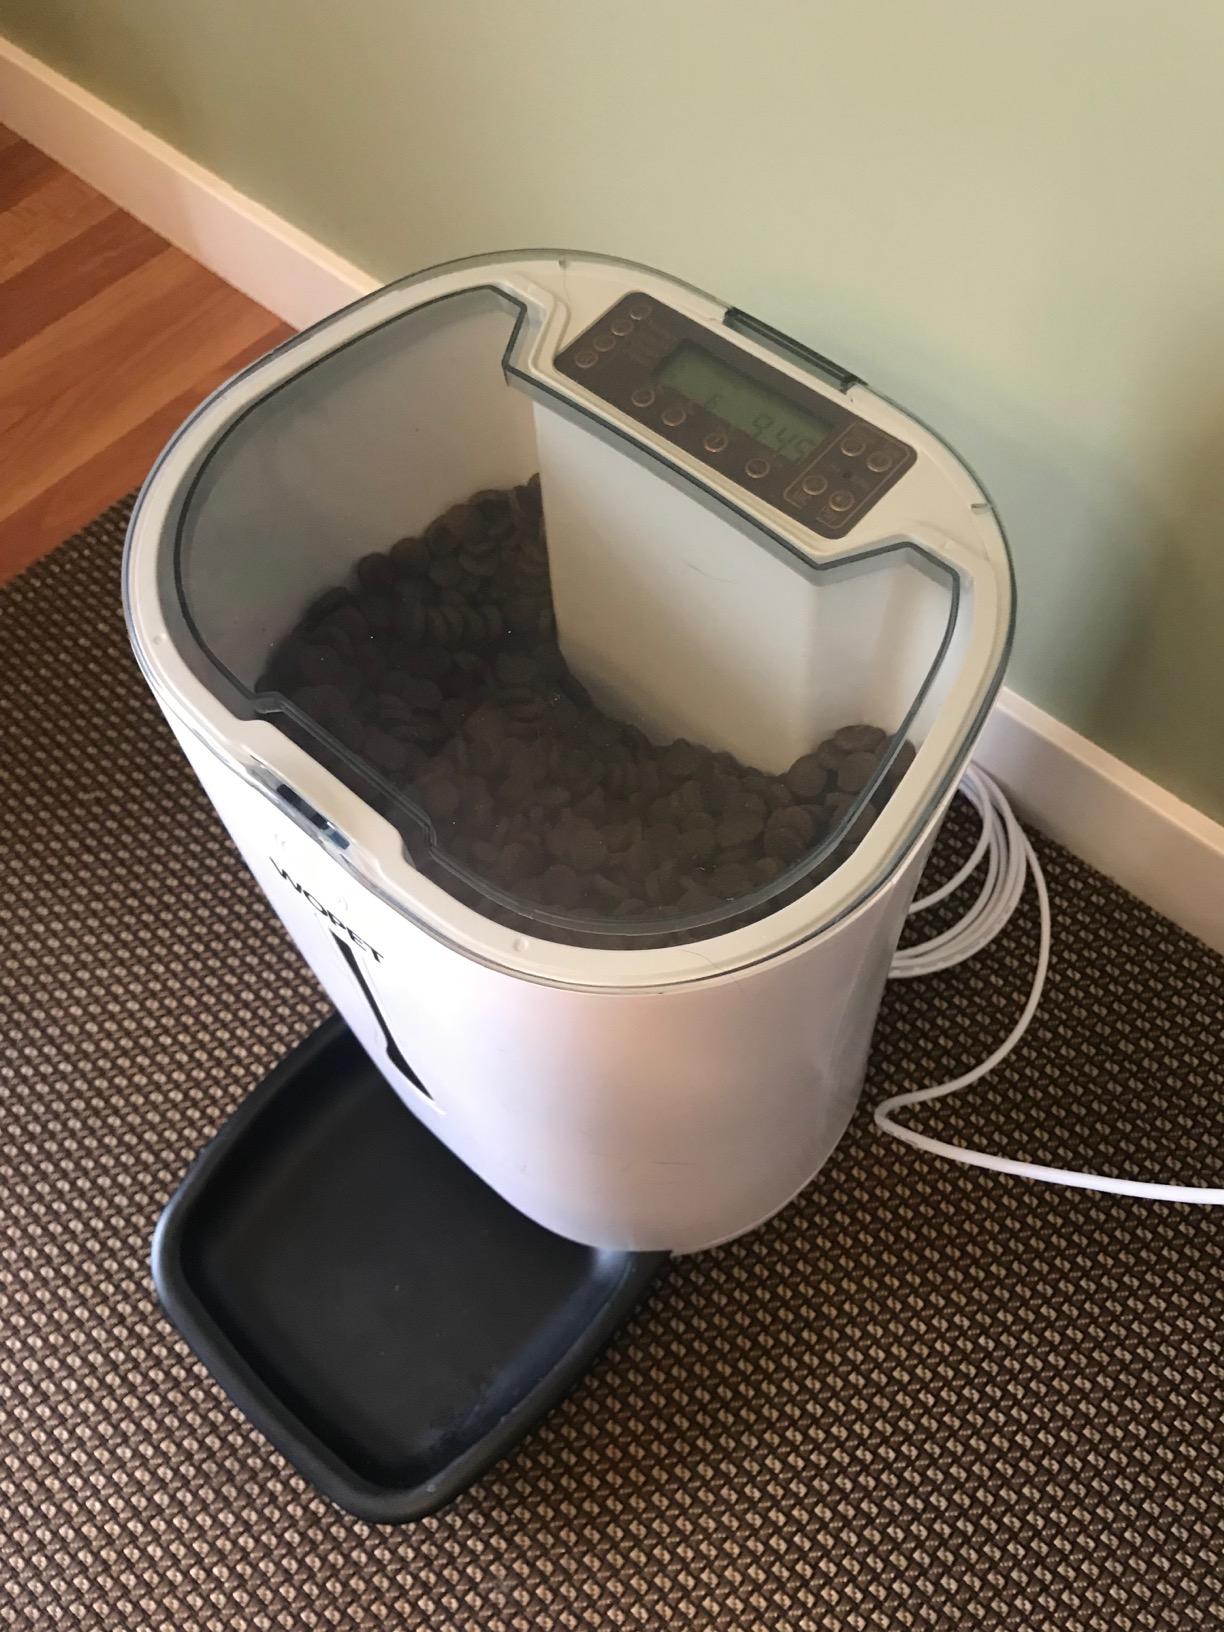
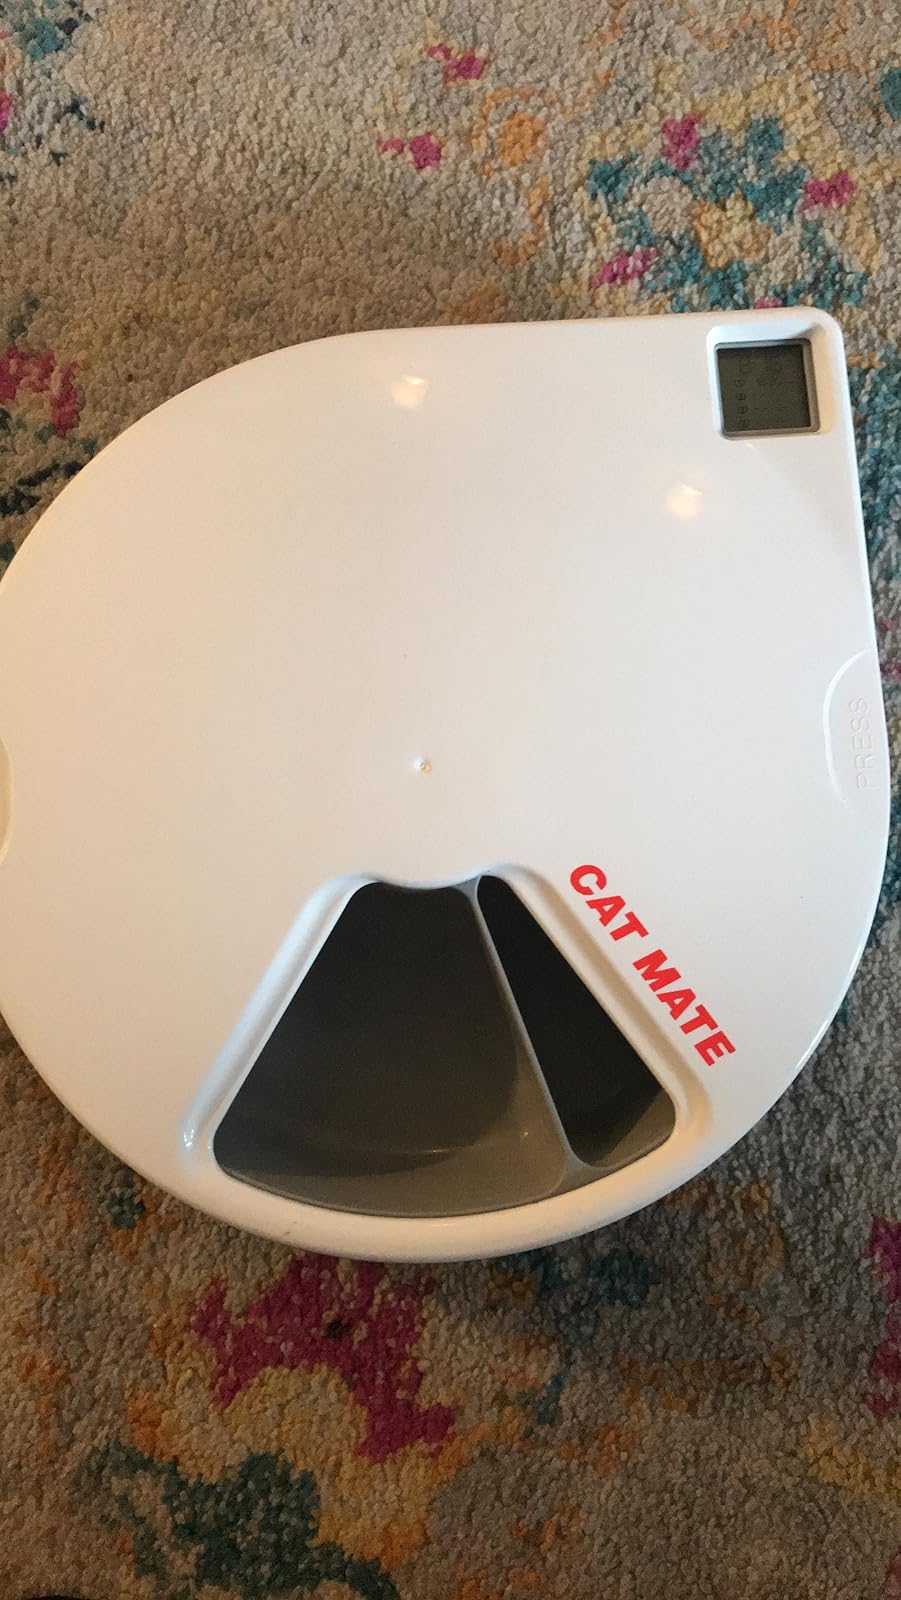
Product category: items_feeder
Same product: no